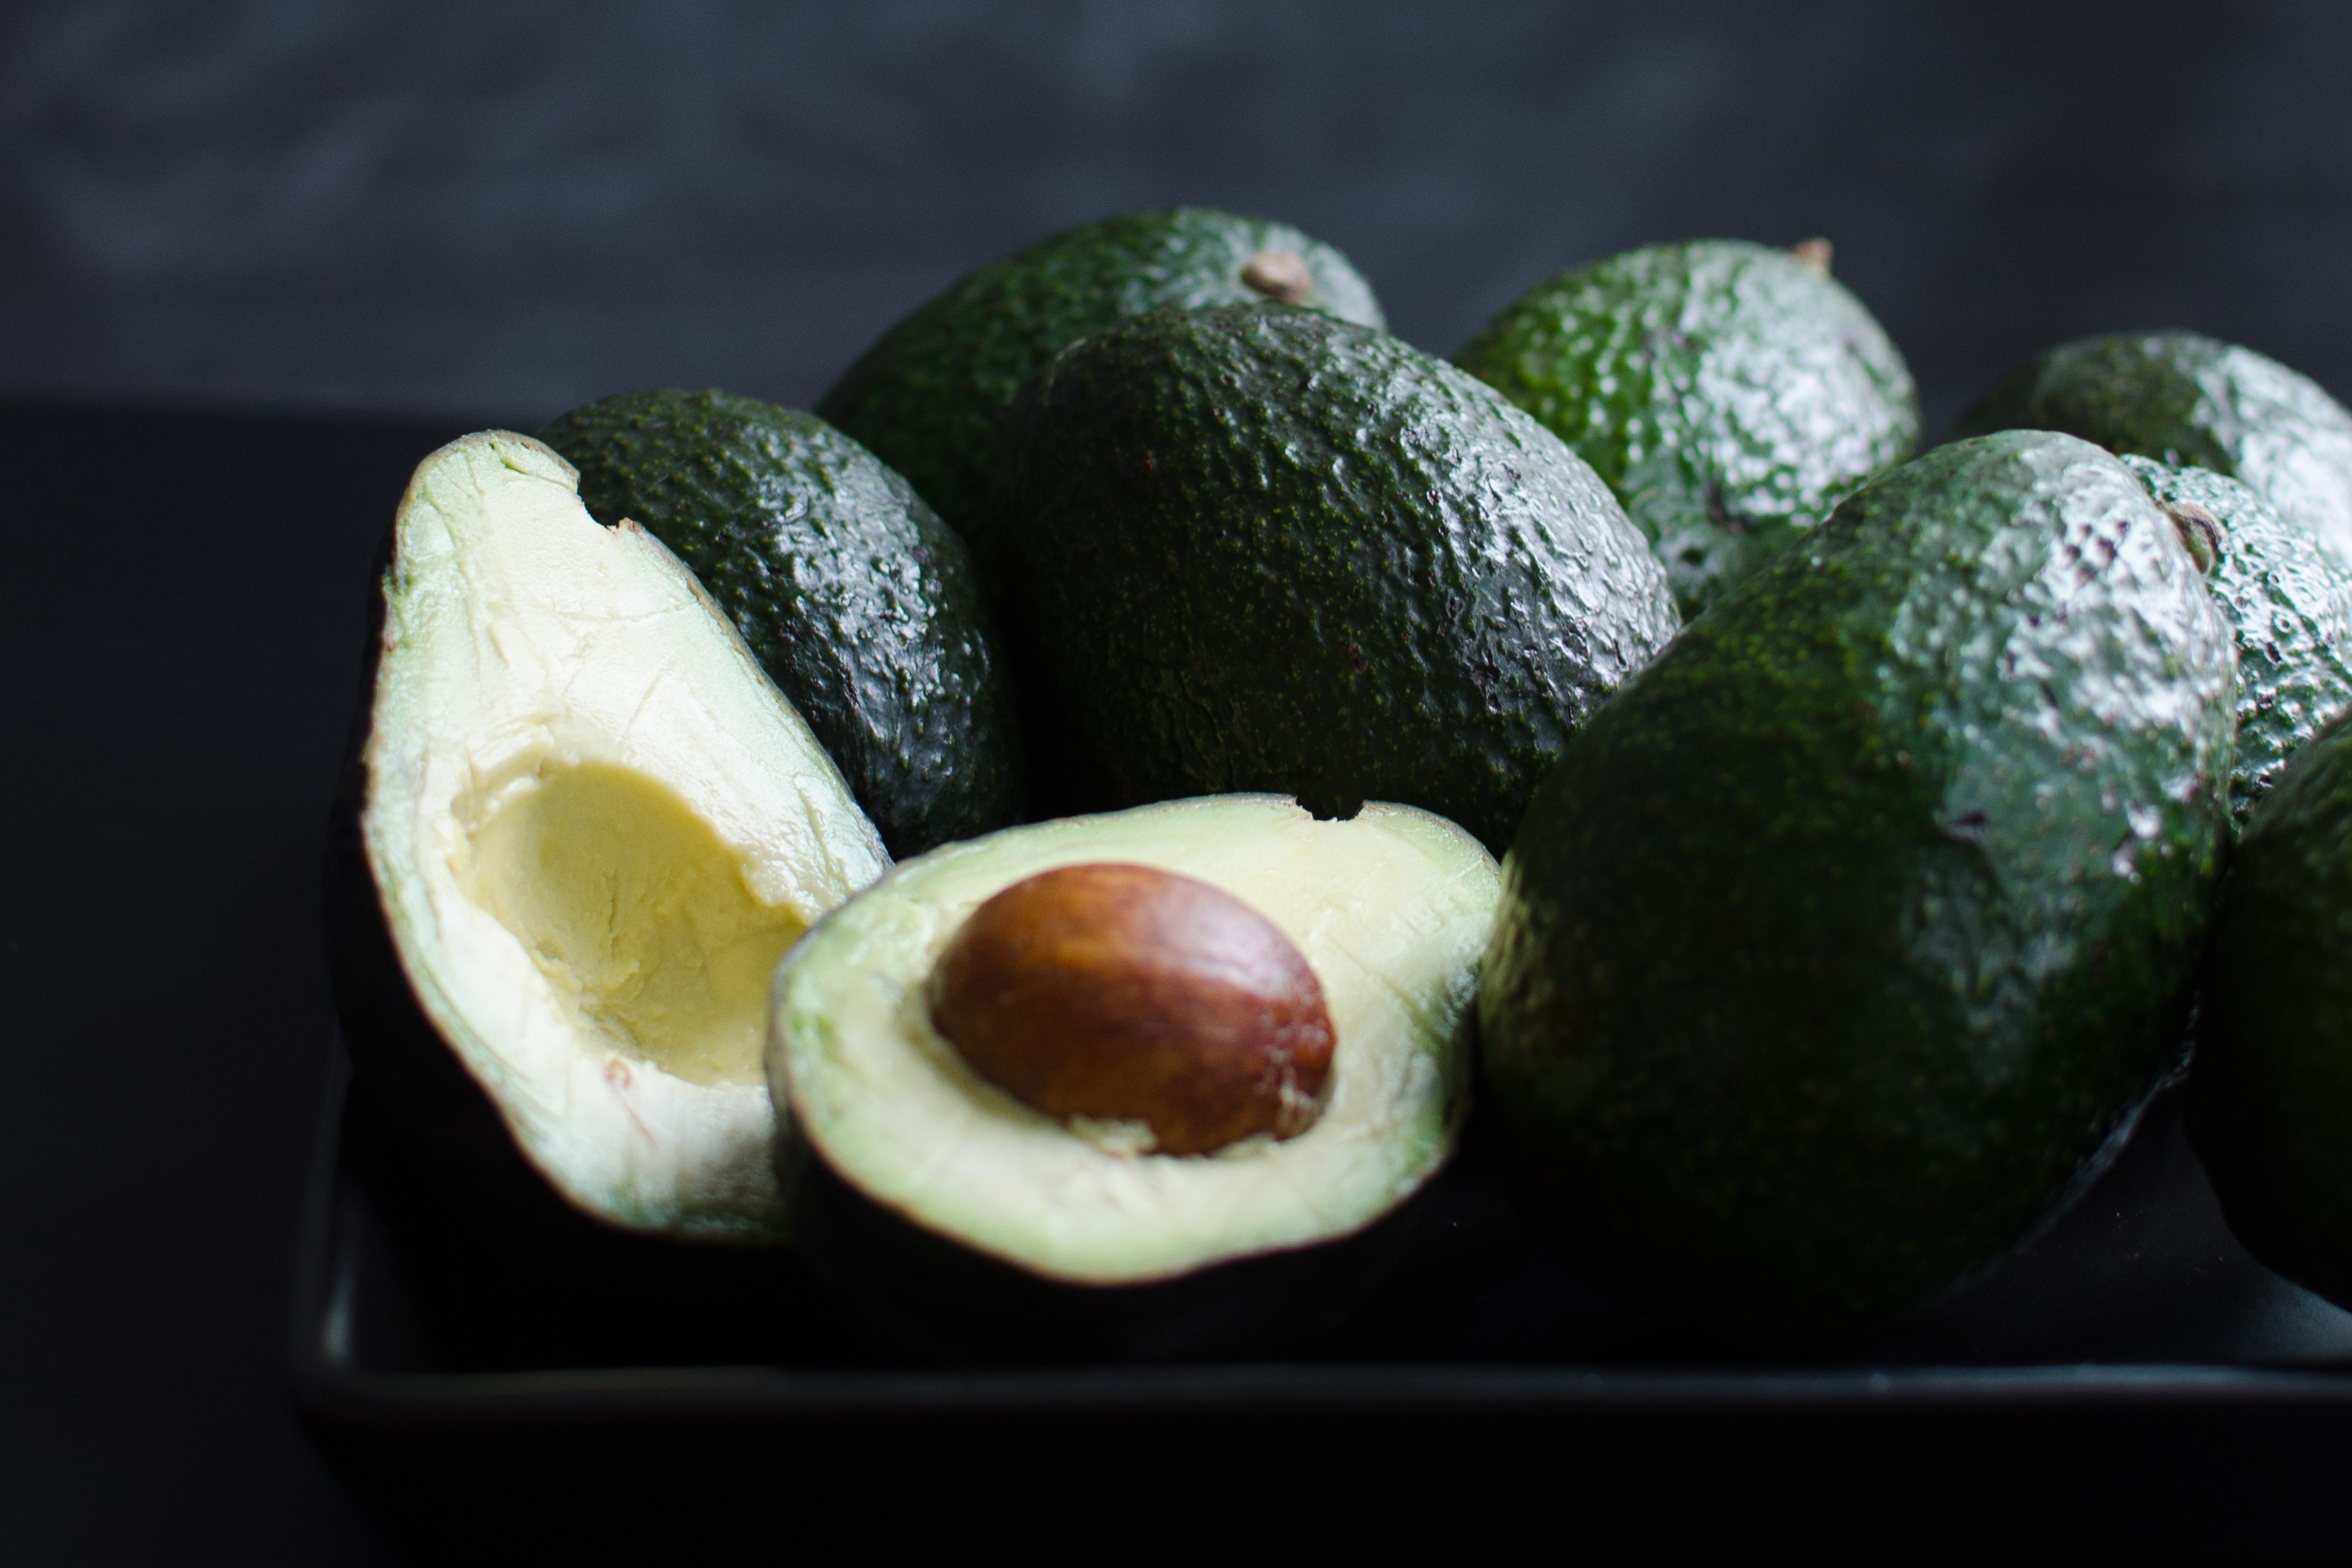
avocado, food, fruit, plant, ingredient, produce, macadamia